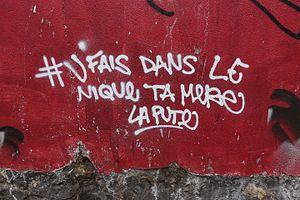
Ta mère est une plaisanterie essentiellement utilisée comme insulte, comme interjection ou dans le cadre d'une joute verbale. La formulation est attestée au début du XXᵉ siècle dans les pratiques discursives des communautés noires américaines.